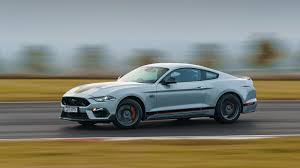
Vehicle type: Cars